Answer in natural language. Estimate the real world distances between objects in the image. Which object is closer to dark wood low dresser, six drawers (marked A), framed sunset landscape decor (marked B) or Doorway (marked C)? Choose between the following options: framed sunset landscape decor (marked B) or Doorway (marked C)
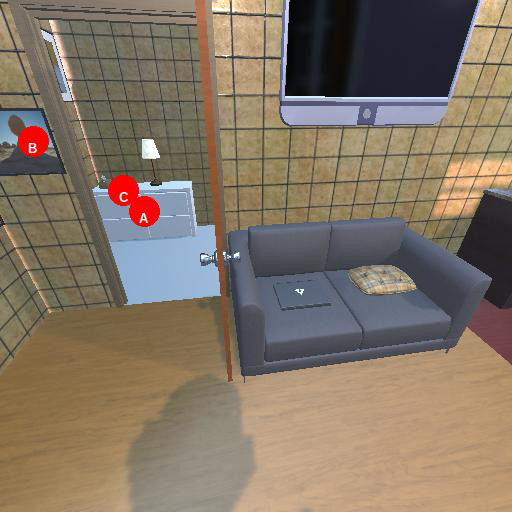
<answer>Doorway (marked C)</answer>